Amstrad CPC

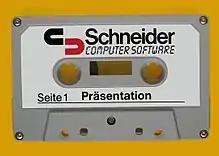
Schneider CPC Demo Tape Presentation Compact Cassette came with the CPC 464

The hardware and firmware was designed to be able to access software provided on external ROMs. Each ROM has to be a 16 KB block and is switched in and out of the memory space shared with the video RAM. The Amstrad firmware is deliberately designed so that new software could be easily accessed from these ROMs. Popular applications were marketed on ROM, particularly word processing and programming utility software (examples are Protext and Brunword of the former, and the MAXAM assembler of the latter type).